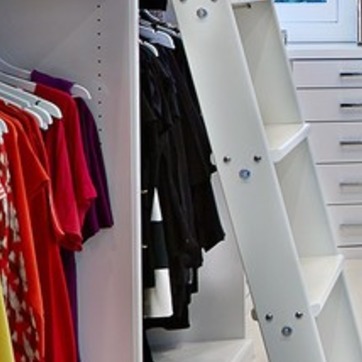
Material: fabric